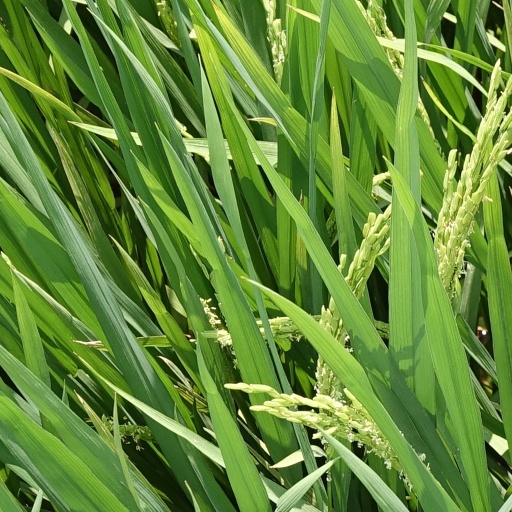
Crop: rice